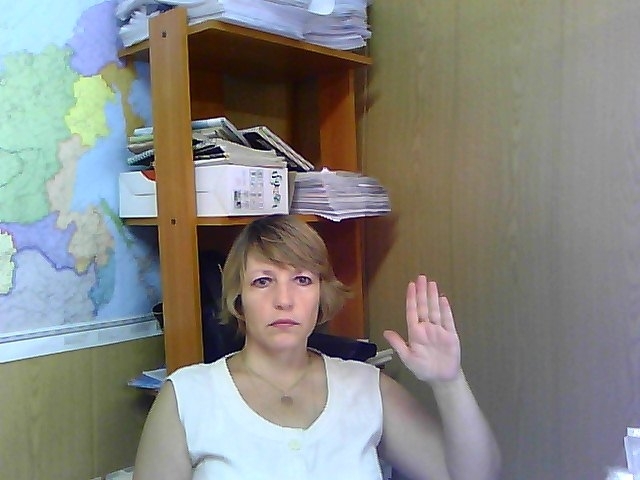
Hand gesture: stop